Soo Ae

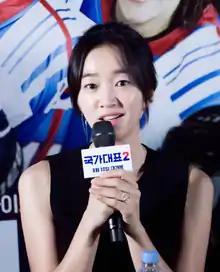
Soo Ae in August 2016

Park Soo-ae (born 16 September 1979), known mononymously as Soo Ae, is a South Korean actress. She began her career on television, but after her breakout role in "A Family" (2004), she became well-known as a leading actress in films, notably in "Sunny" (2008), "Midnight FM" (2010), and "The Flu" (2013). She also appeared in the popular television dramas "Emperor of the Sea" (2004), "A Thousand Days' Promise" (2011), "King of Ambition" (2013) and "Mask" (2015).